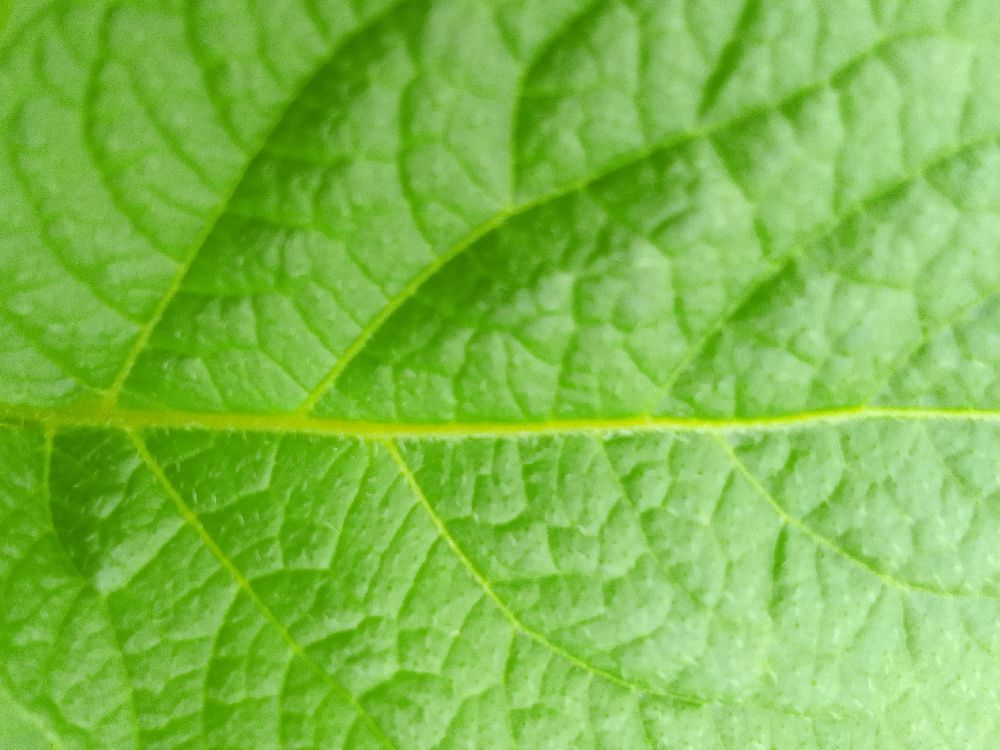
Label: Healthy